Championship Auto Racing Teams

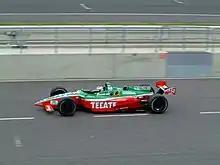
Adrian Fernandez in a 2002 Lola-Honda.

After a number of competing lawsuits, CART agreed to revert to their formal initialism following the 1996 season, on the condition that the IRL would not use the IndyCar name before the end of the 2002 season. CART began promoting its vehicles as "champ cars," the term that had previously been used by USAC's championship division.